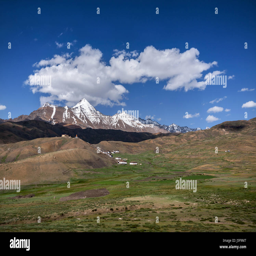
mountain range at high altitude in northern part of the mighty mountain range .